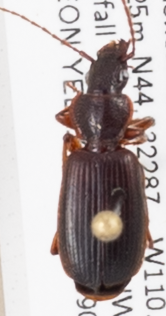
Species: Cymindis cribricollis
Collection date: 2019-09-04
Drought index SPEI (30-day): -0.692
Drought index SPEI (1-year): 0.32
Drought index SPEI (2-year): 0.944